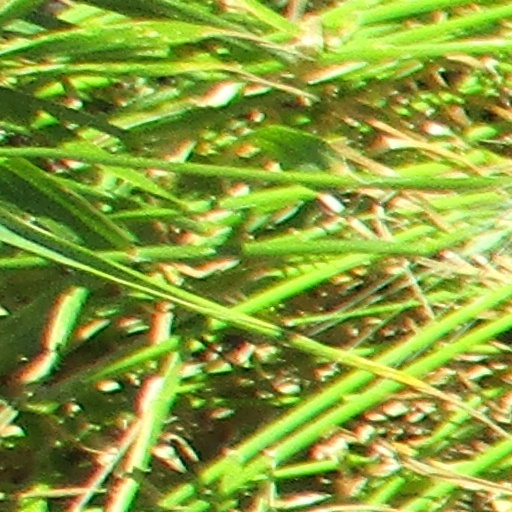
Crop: wheat